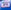
Number: 3